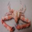
Label: cra